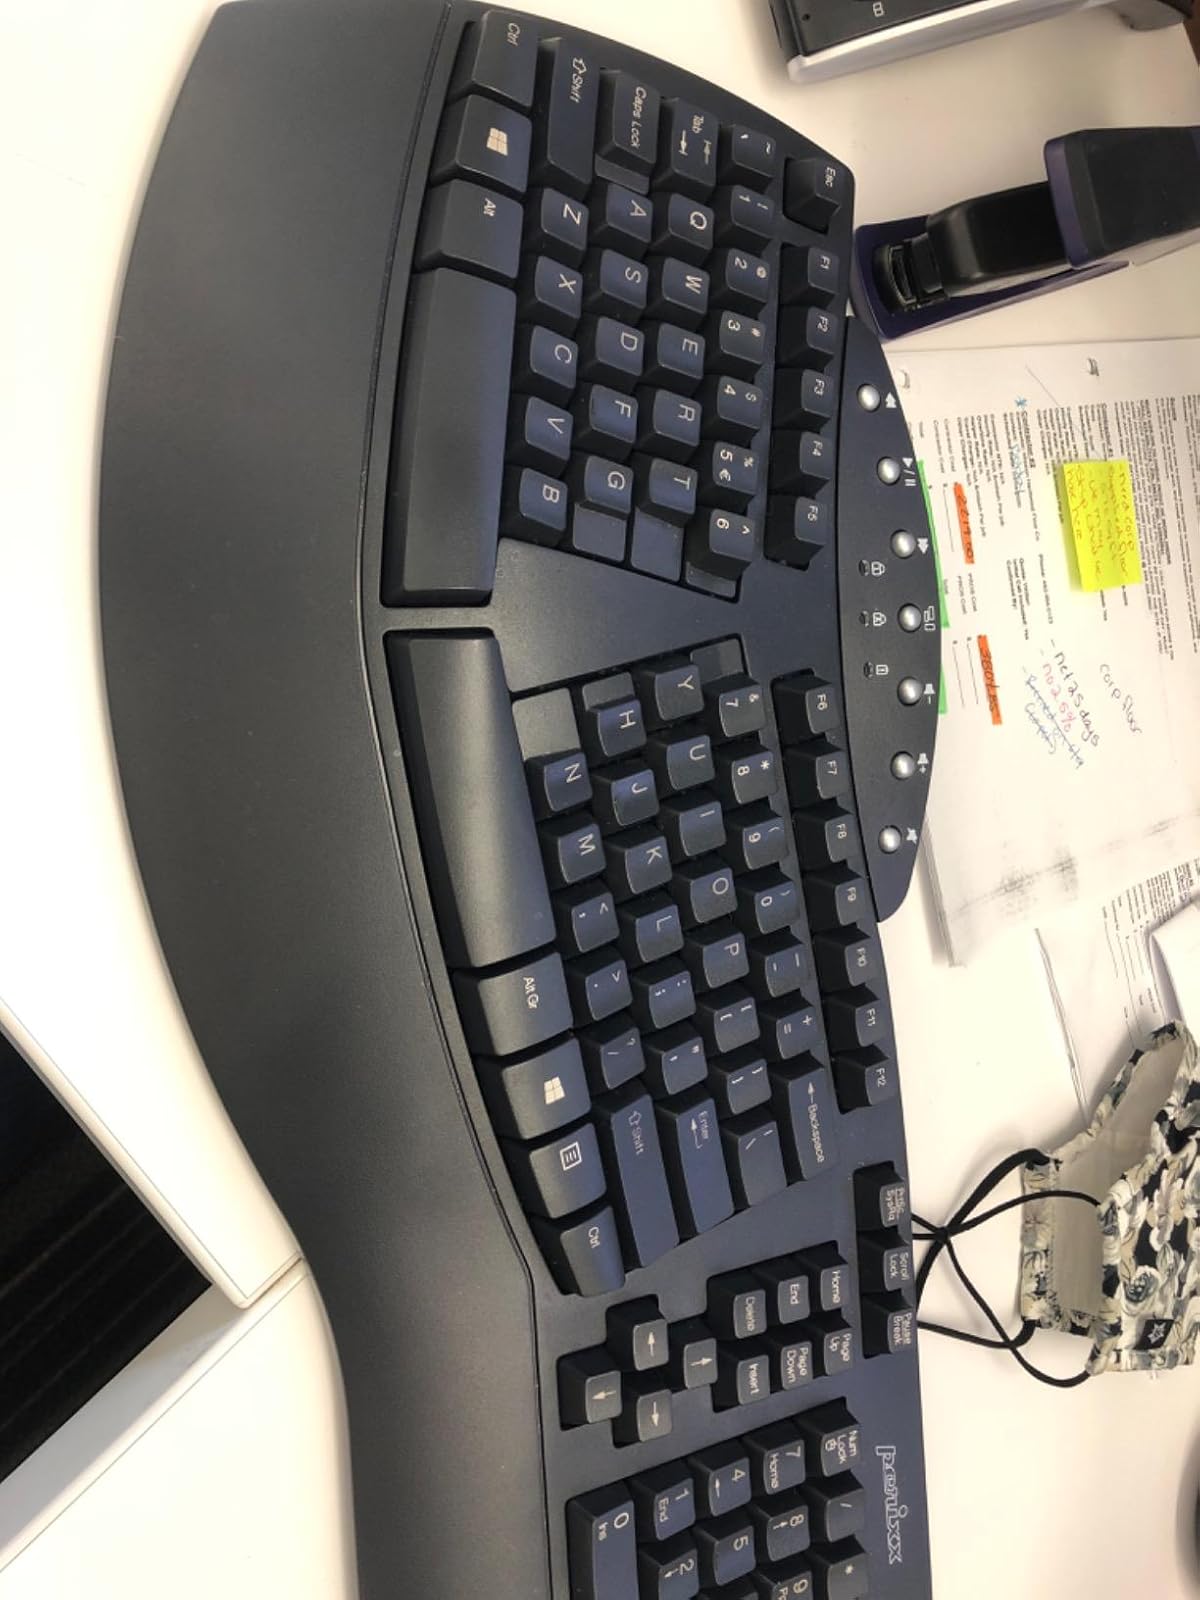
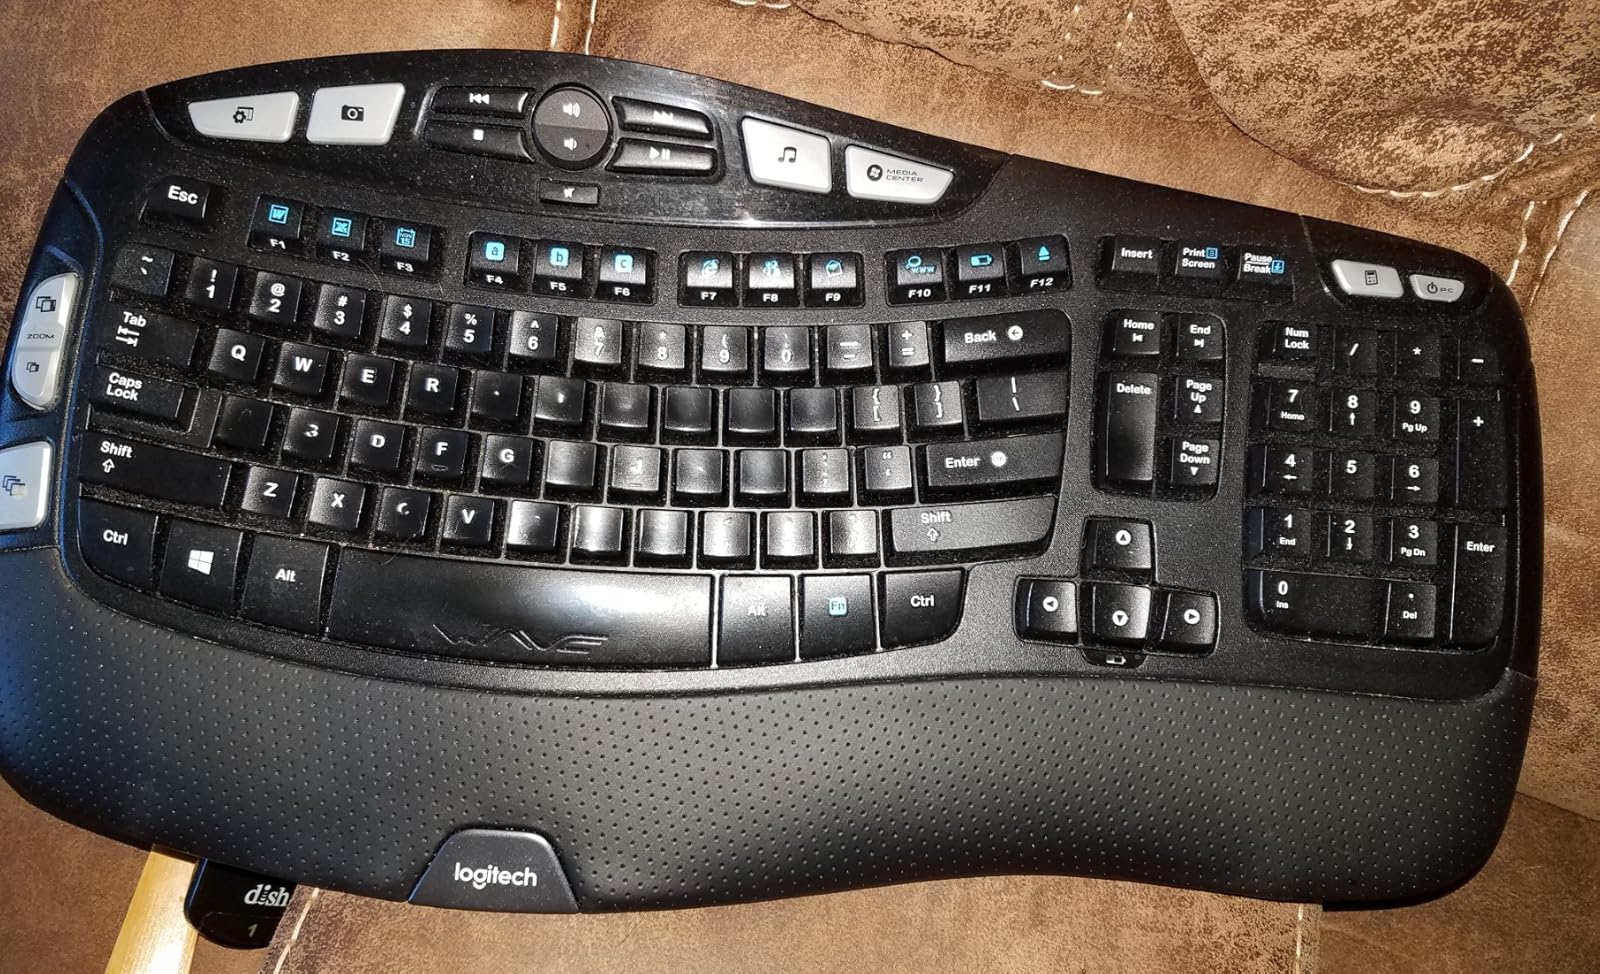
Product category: keyboard
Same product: no